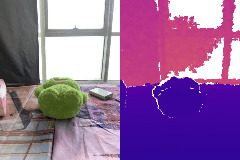
Label: stuffed_toy